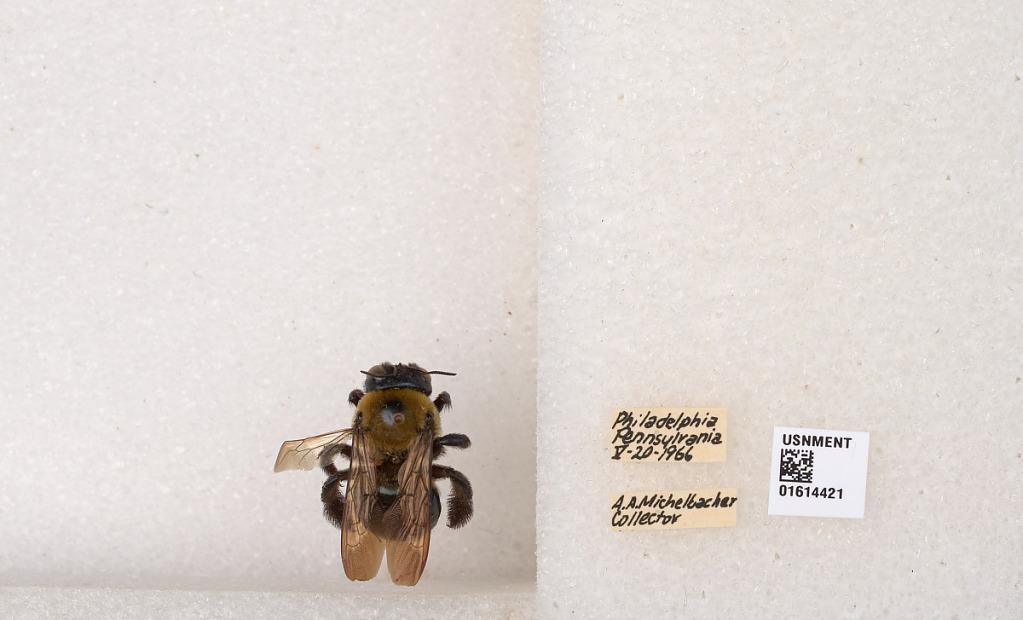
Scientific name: Xylocopa (Xylocopoides) virginica virginica (Linnaeus)
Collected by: A. Michelbacher
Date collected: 1966-5-20
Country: United States
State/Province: Pennsylvania
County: Philadelphia
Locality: Philadelphia